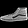
Label: Sneaker